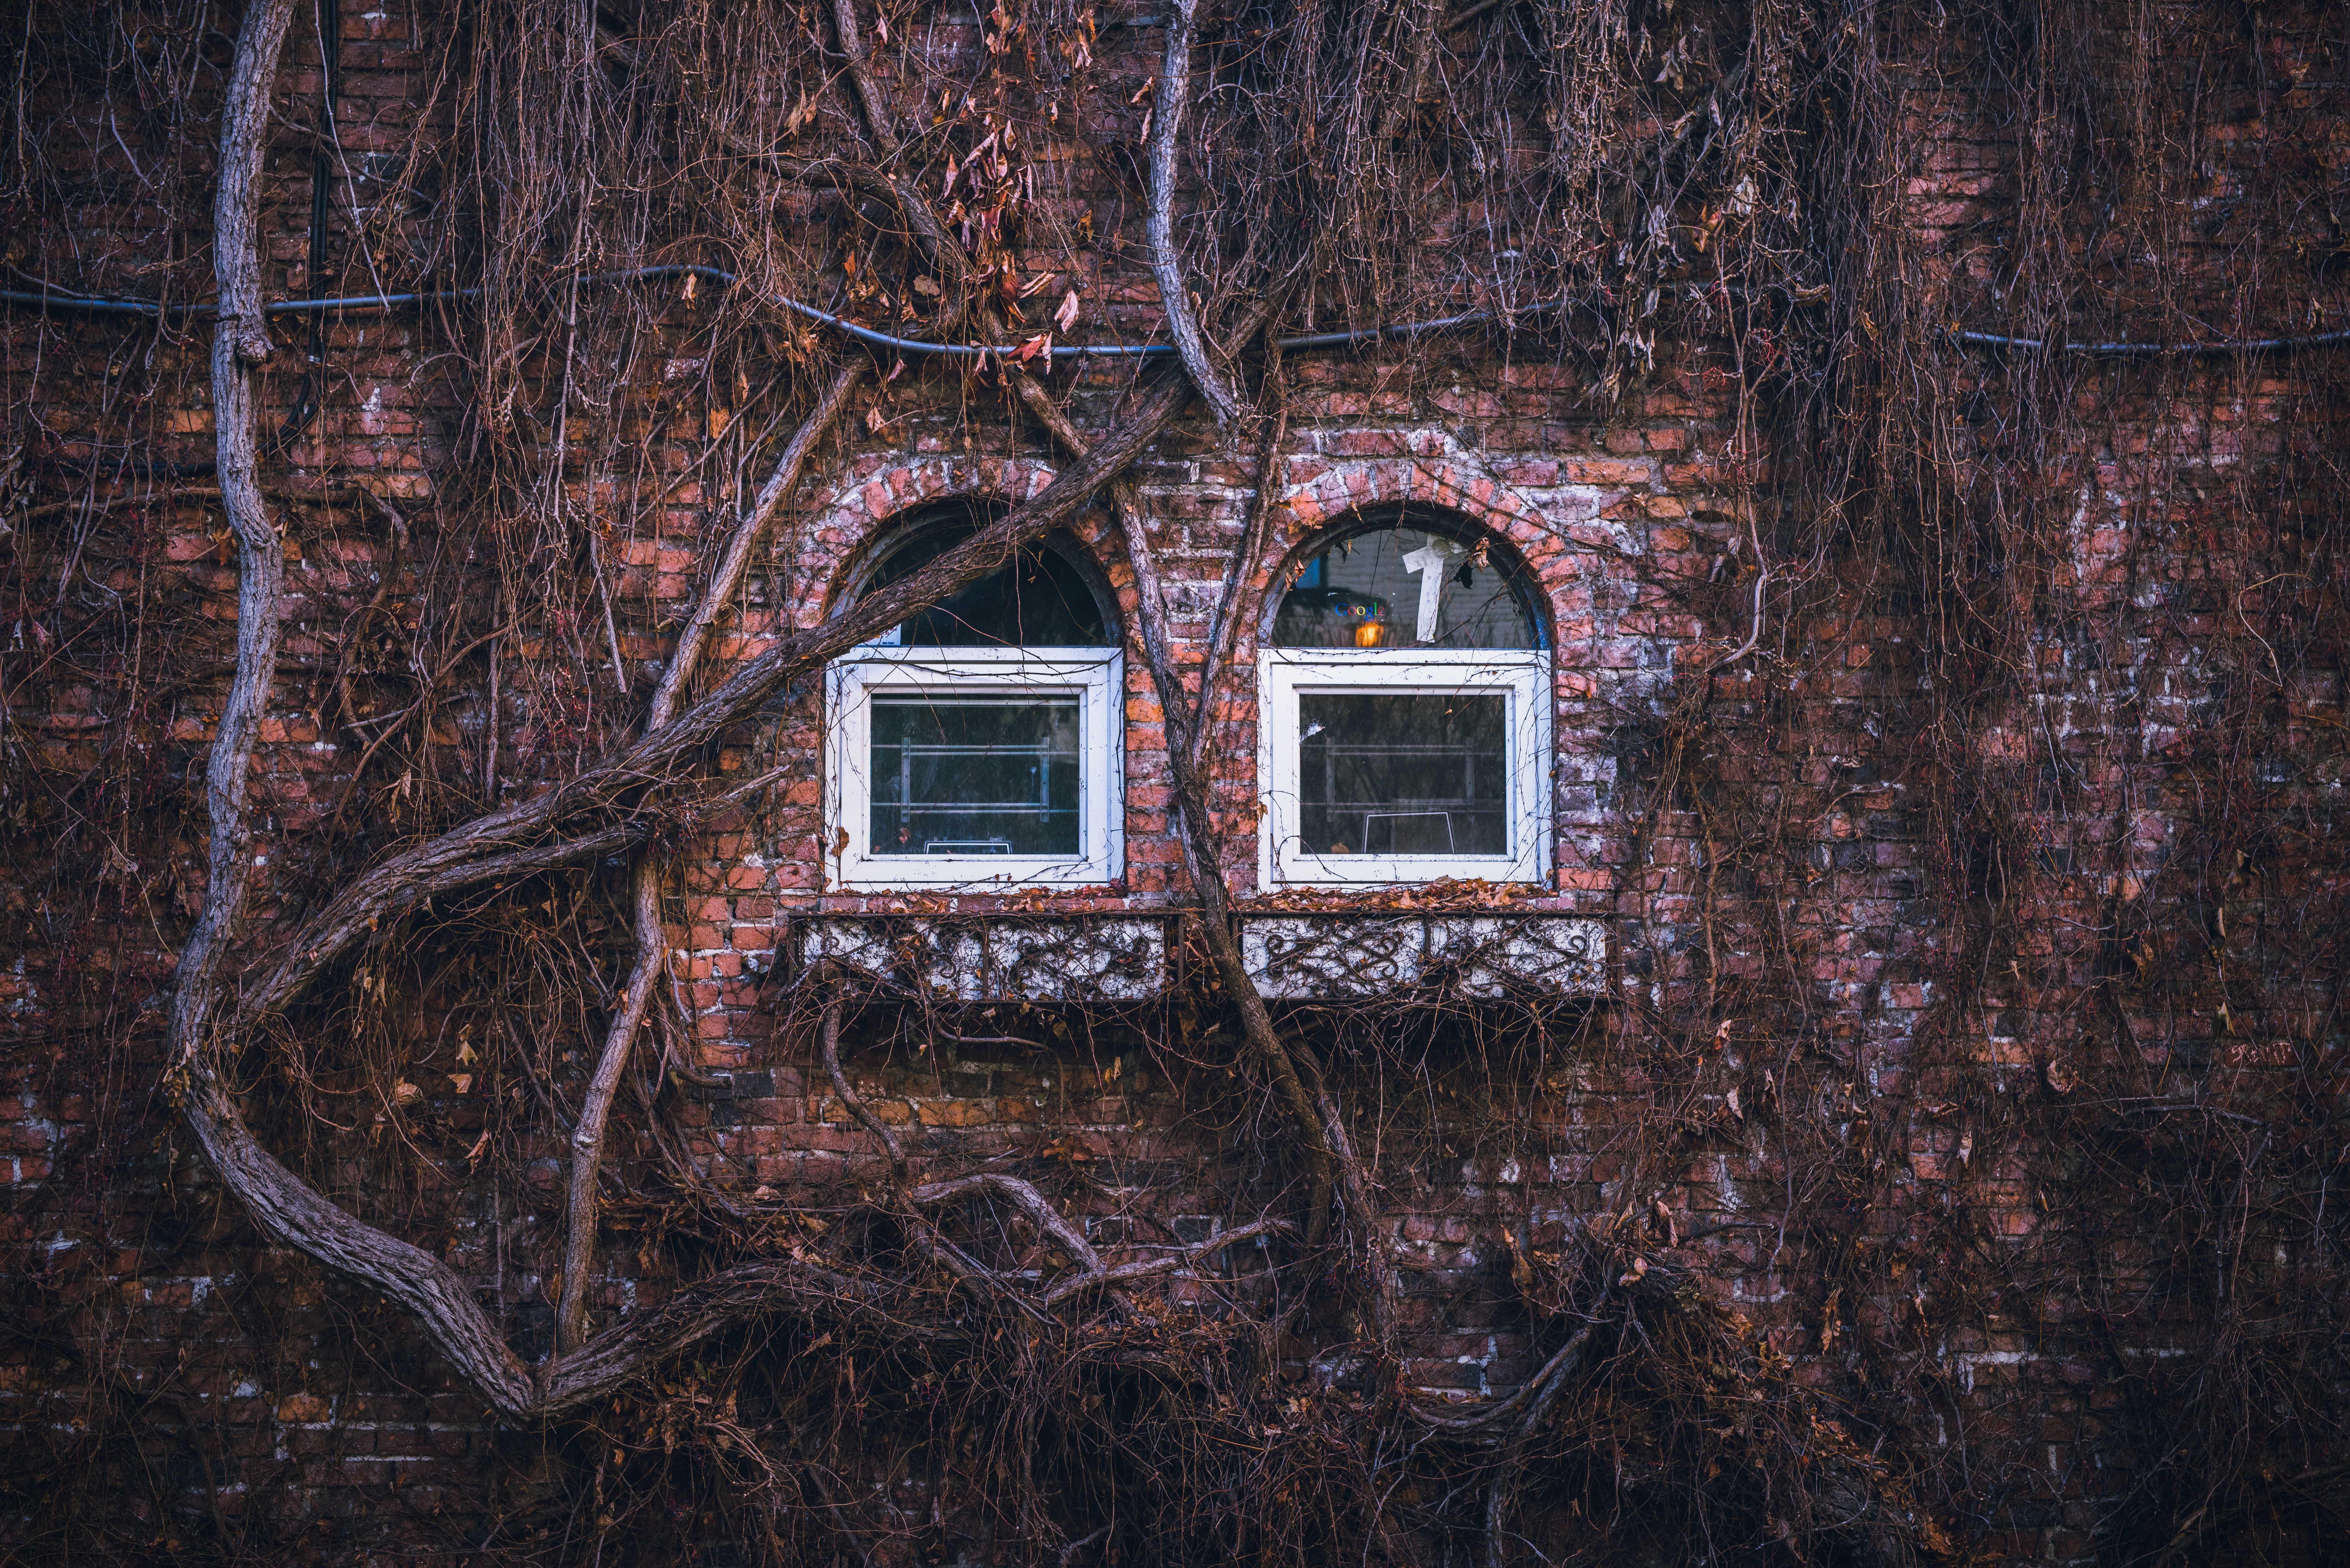
tree, branch, winter, wood, vine, house, window, building, wall, autumn, darkness, brick, art, woodland, woody plant